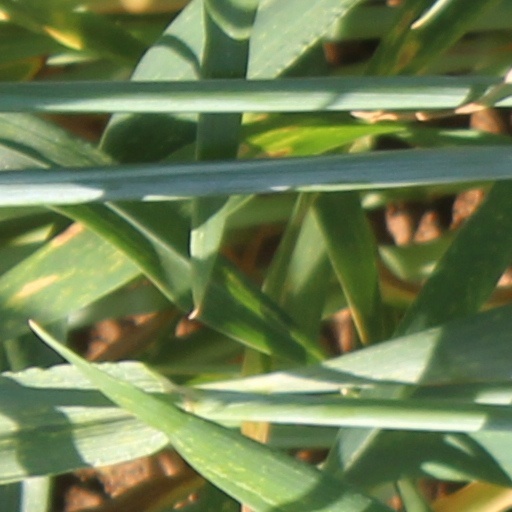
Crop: wheat